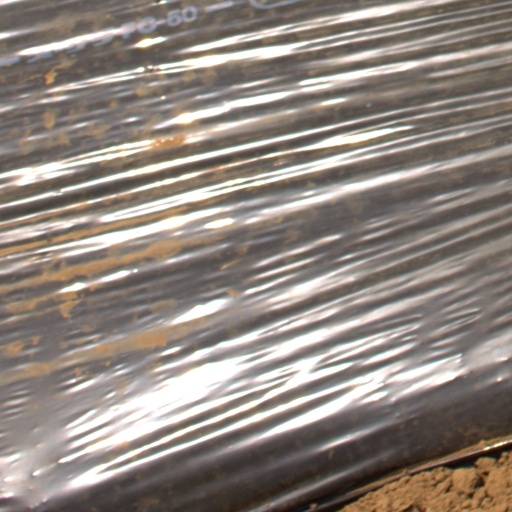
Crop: Jerusalem artichoke